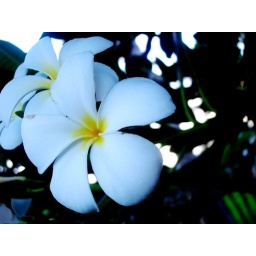
after bed time prayer. Sticking little white flowers all up in her hair